Wild Africa

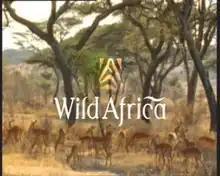
Title card from "Savannah" episode

Wild Africa is a British nature documentary series created and produced by the BBC. It explores the natural history of the African continent. It was first transmitted on 7 November 2001 on BBC Two in the United Kingdom and comprises six episodes. Each concentrates on a particular environment. The producers use aerial photography and wildlife footage to show how natural phenomena such as seasonal changes influence the patterns of life. "Wild Africa" was produced by the BBC Natural History Unit and narrated by Fergal Keane.